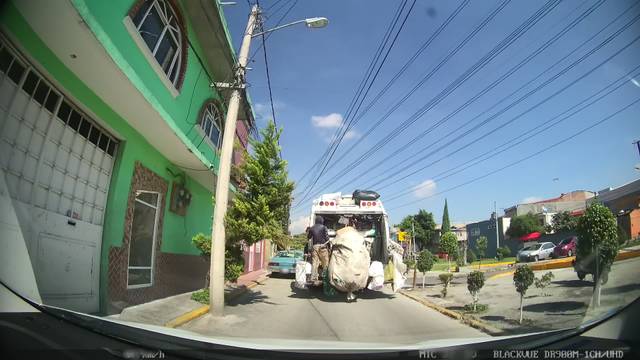
Region: Mexico
Coordinates: 19.464, -99.24